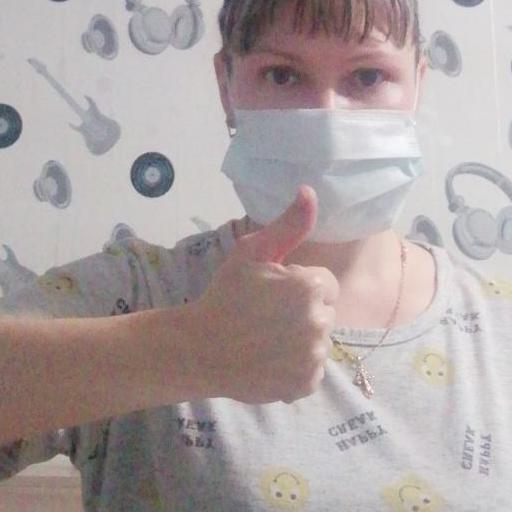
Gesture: like